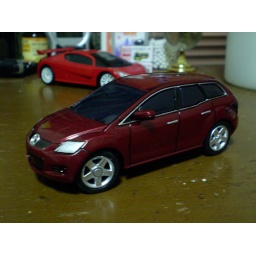
Silver painted emblem, door handles and details around the windows also with black painted (using Gundam marker) door panels and front holes/openings.